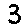
Label: 3